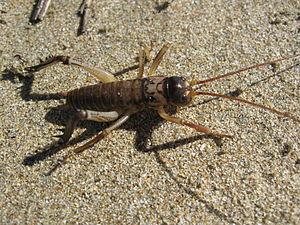
Les Anostostomatidae sont une famille d'orthoptères.